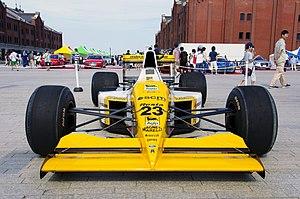
La Minardi M190 est la monoplace de Formule 1 engagée par la Scuderia Minardi dans le cadre du championnat du monde de Formule 1 1990 Elle est pilotée par les Italiens Pierluigi Martini, qui effectue sa troisième saison consécutive au sein de l'écurie italienne, et Paolo Barilla, remplacé par Gianni Morbidelli pour les deux dernières manches du championnat.